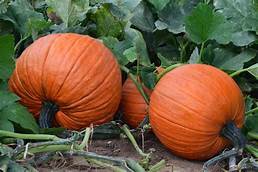
Label: pumpkin